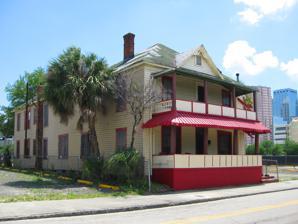
Building: Jackson Rooming House
Country: United States of America
Year built: 1901
Historic residential building in Florida, United States United States historic place Jackson Rooming House U.S. National Register of Historic Places The Jackson House viewed from Zack Street Show map of Florida Show map of the United States Location 851 Zack Street Tampa Hillsborough County Florida USA Coordinates 27°57′08″N 82°27′07″W / 27.95215°N 82.45195°W / 27.95215; -82.45195 Built 1901 - original structure (additional rooms, 2nd floor, added later) Architectural style Frame Vernacular NRHP reference No. 07000112 Added to NRHP March 7, 2007 The Jackson Rooming House , also known as Jackson House , is a historic building constructed in 1901 as a boarding house in the city of Tampa , in the U.S. state of Florida . It provided accommodations to African-Americans and other travelers of African descent during the era of racial segregation . It is located on the north end of downtown at 851 Zack Street, approximately one block west of Tampa Union Station . On March 7, 2007, it was added to the U.S. National Register of Historic Places (NRHP). The Jackson Rooming House was one of the only places in Tampa where black travelers could find lodging, as they were not accepted in standard hotels of the day.  The 24-room establishment began as a six-room cottage built by Moses and Sarah Jackson in 1901.  Soon after, they added bedrooms and a second story in order to operate the rooming house, which remained in business until 1989.  The Jacksons' children inherited the business and the home remains in the possession of one of the Jacksons' grandchildren. During its time the Jackson House played host to several prominent entertainers, including Count Basie , Cab Calloway , James Brown , Ella Fitzgerald , and Ray Charles .  Acts such as these would come to play the nightclubs of Tampa's black business district, which thrived nearby along Central Avenue until the 1960s. During the urban renewal of the 1970s most of the neighborhood surrounding the house was razed.  By 2007, when the house was added to the NRHP, the Jackson House was believed to be the last free-standing residential dwelling in downtown Tampa. In 2013, the Jackson House was deemed too damaged to be restored and faced likely demolition. In 2013, efforts were being made to save the historic Rooming House from demolition by the City of Tampa. As of January 13, 2014, Todd Alan Clem, commonly known as Bubba the Love Sponge , planned to purchase this property and begin the restoration of the house. Soon afterwards, Clem withdrew plans blaming mayor Bob Buckhorn and city officials. The Jackson House Foundation estimates that it will cost about a million dollars to restore the building. In 2022 the foundation had raised $3 million dollars in pledges in order to restore the property, including $1 million dollars from Tampa Bay Lightning owner Jeff Vinik . However, the foundation reported that in order to continue construction they would need to reach an agreement with the owners of the neighboring parking lot, 717 Parking, to allow 10-foot easements for fire code standards After a year of negotiations, 717 continued to deny the Jackson foundation access to the property needed. In October 2023 the Tampa City Council voted in favor of a land swap deal with 717 Parking. But by February 2024 the agreement between 717 and the Jackson House Foundation had yet to be settled with no clear indication for the delay. References Wikimedia Commons has media related to Jackson Rooming House .